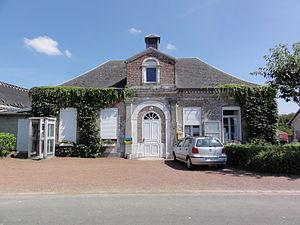
Pleine-Selve (Aisne) mairie
Pleine-Selve est une commune française située dans le département de l'Aisne, en région Hauts-de-France.